Sacred Military Constantinian Order of Saint George

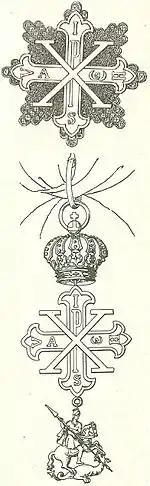
Lithography of the breast star and Grand Cross (for Bailiffs) of the order, 1893

Spaniards and Italians who have been granted the Constantinian Order by Infante Carlos, Duke of Calabria and his heir Prince Pedro have applied for, and received, authorisation to wear the decorations of the order.